The Volunteer Arms, Barton-upon-Humber

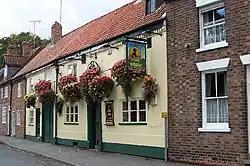
The inn viewed from the northeast

The Volunteer Arms is a grade II listed building and working public house in Barton-upon-Humber, North Lincolnshire, England.